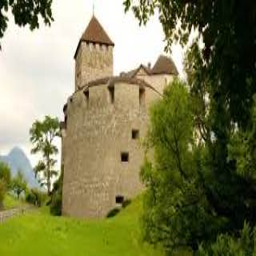
Vaduz Castle